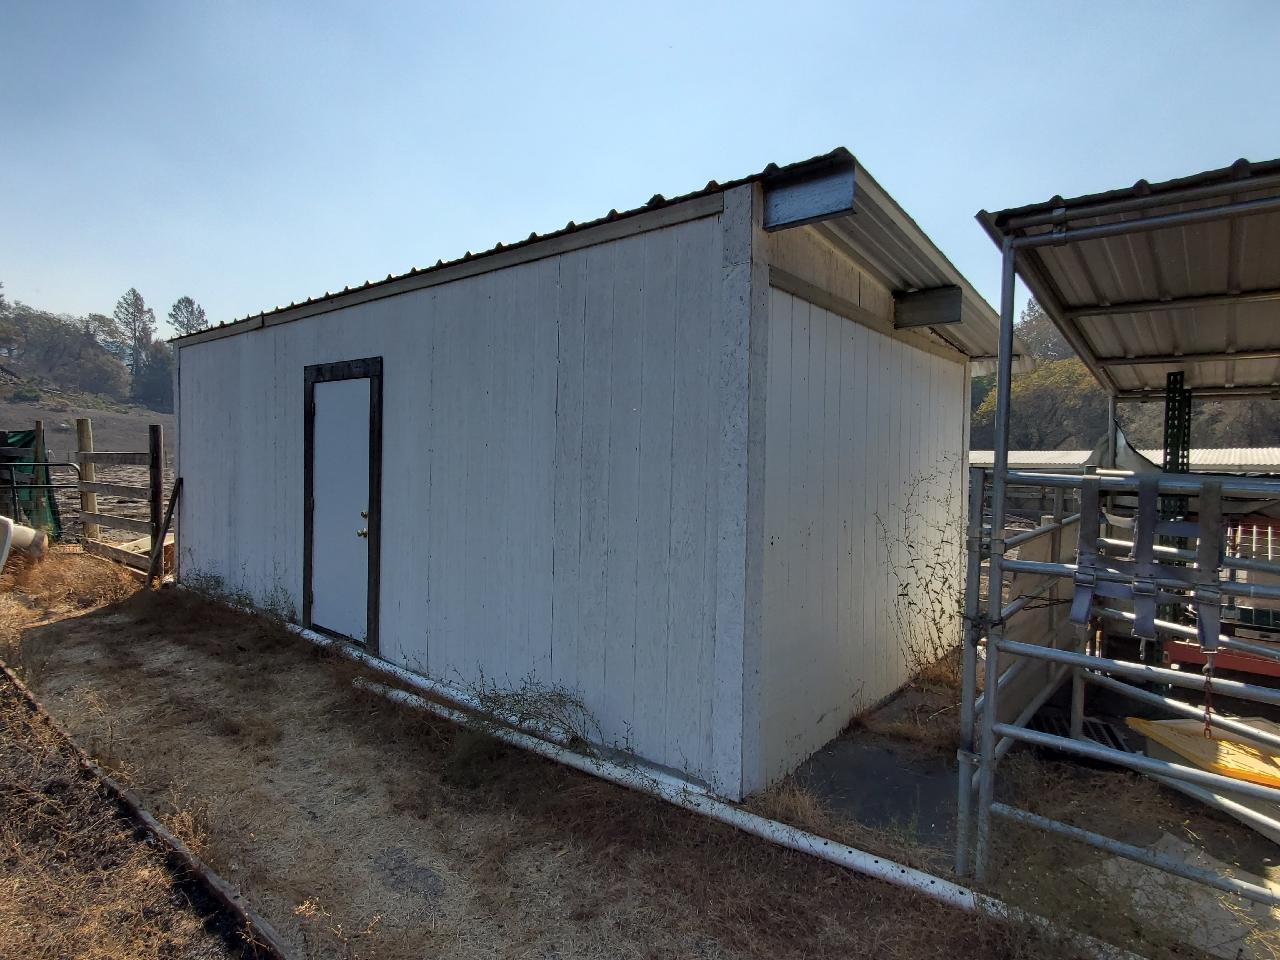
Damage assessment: no_damage